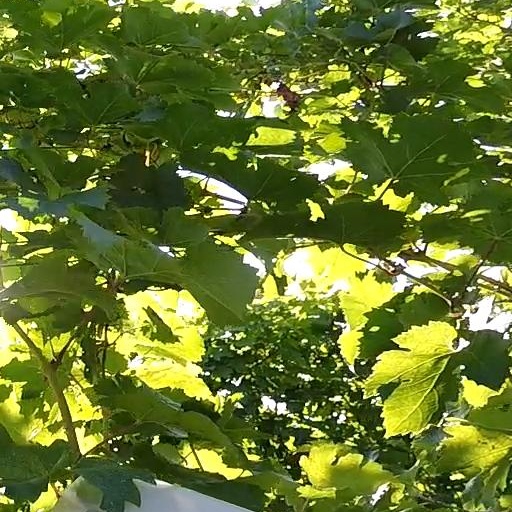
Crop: grape